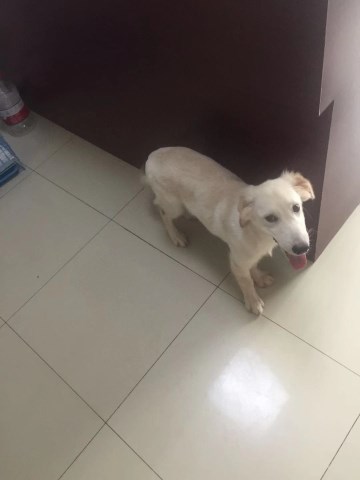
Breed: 5355-n000126-golden_retriever